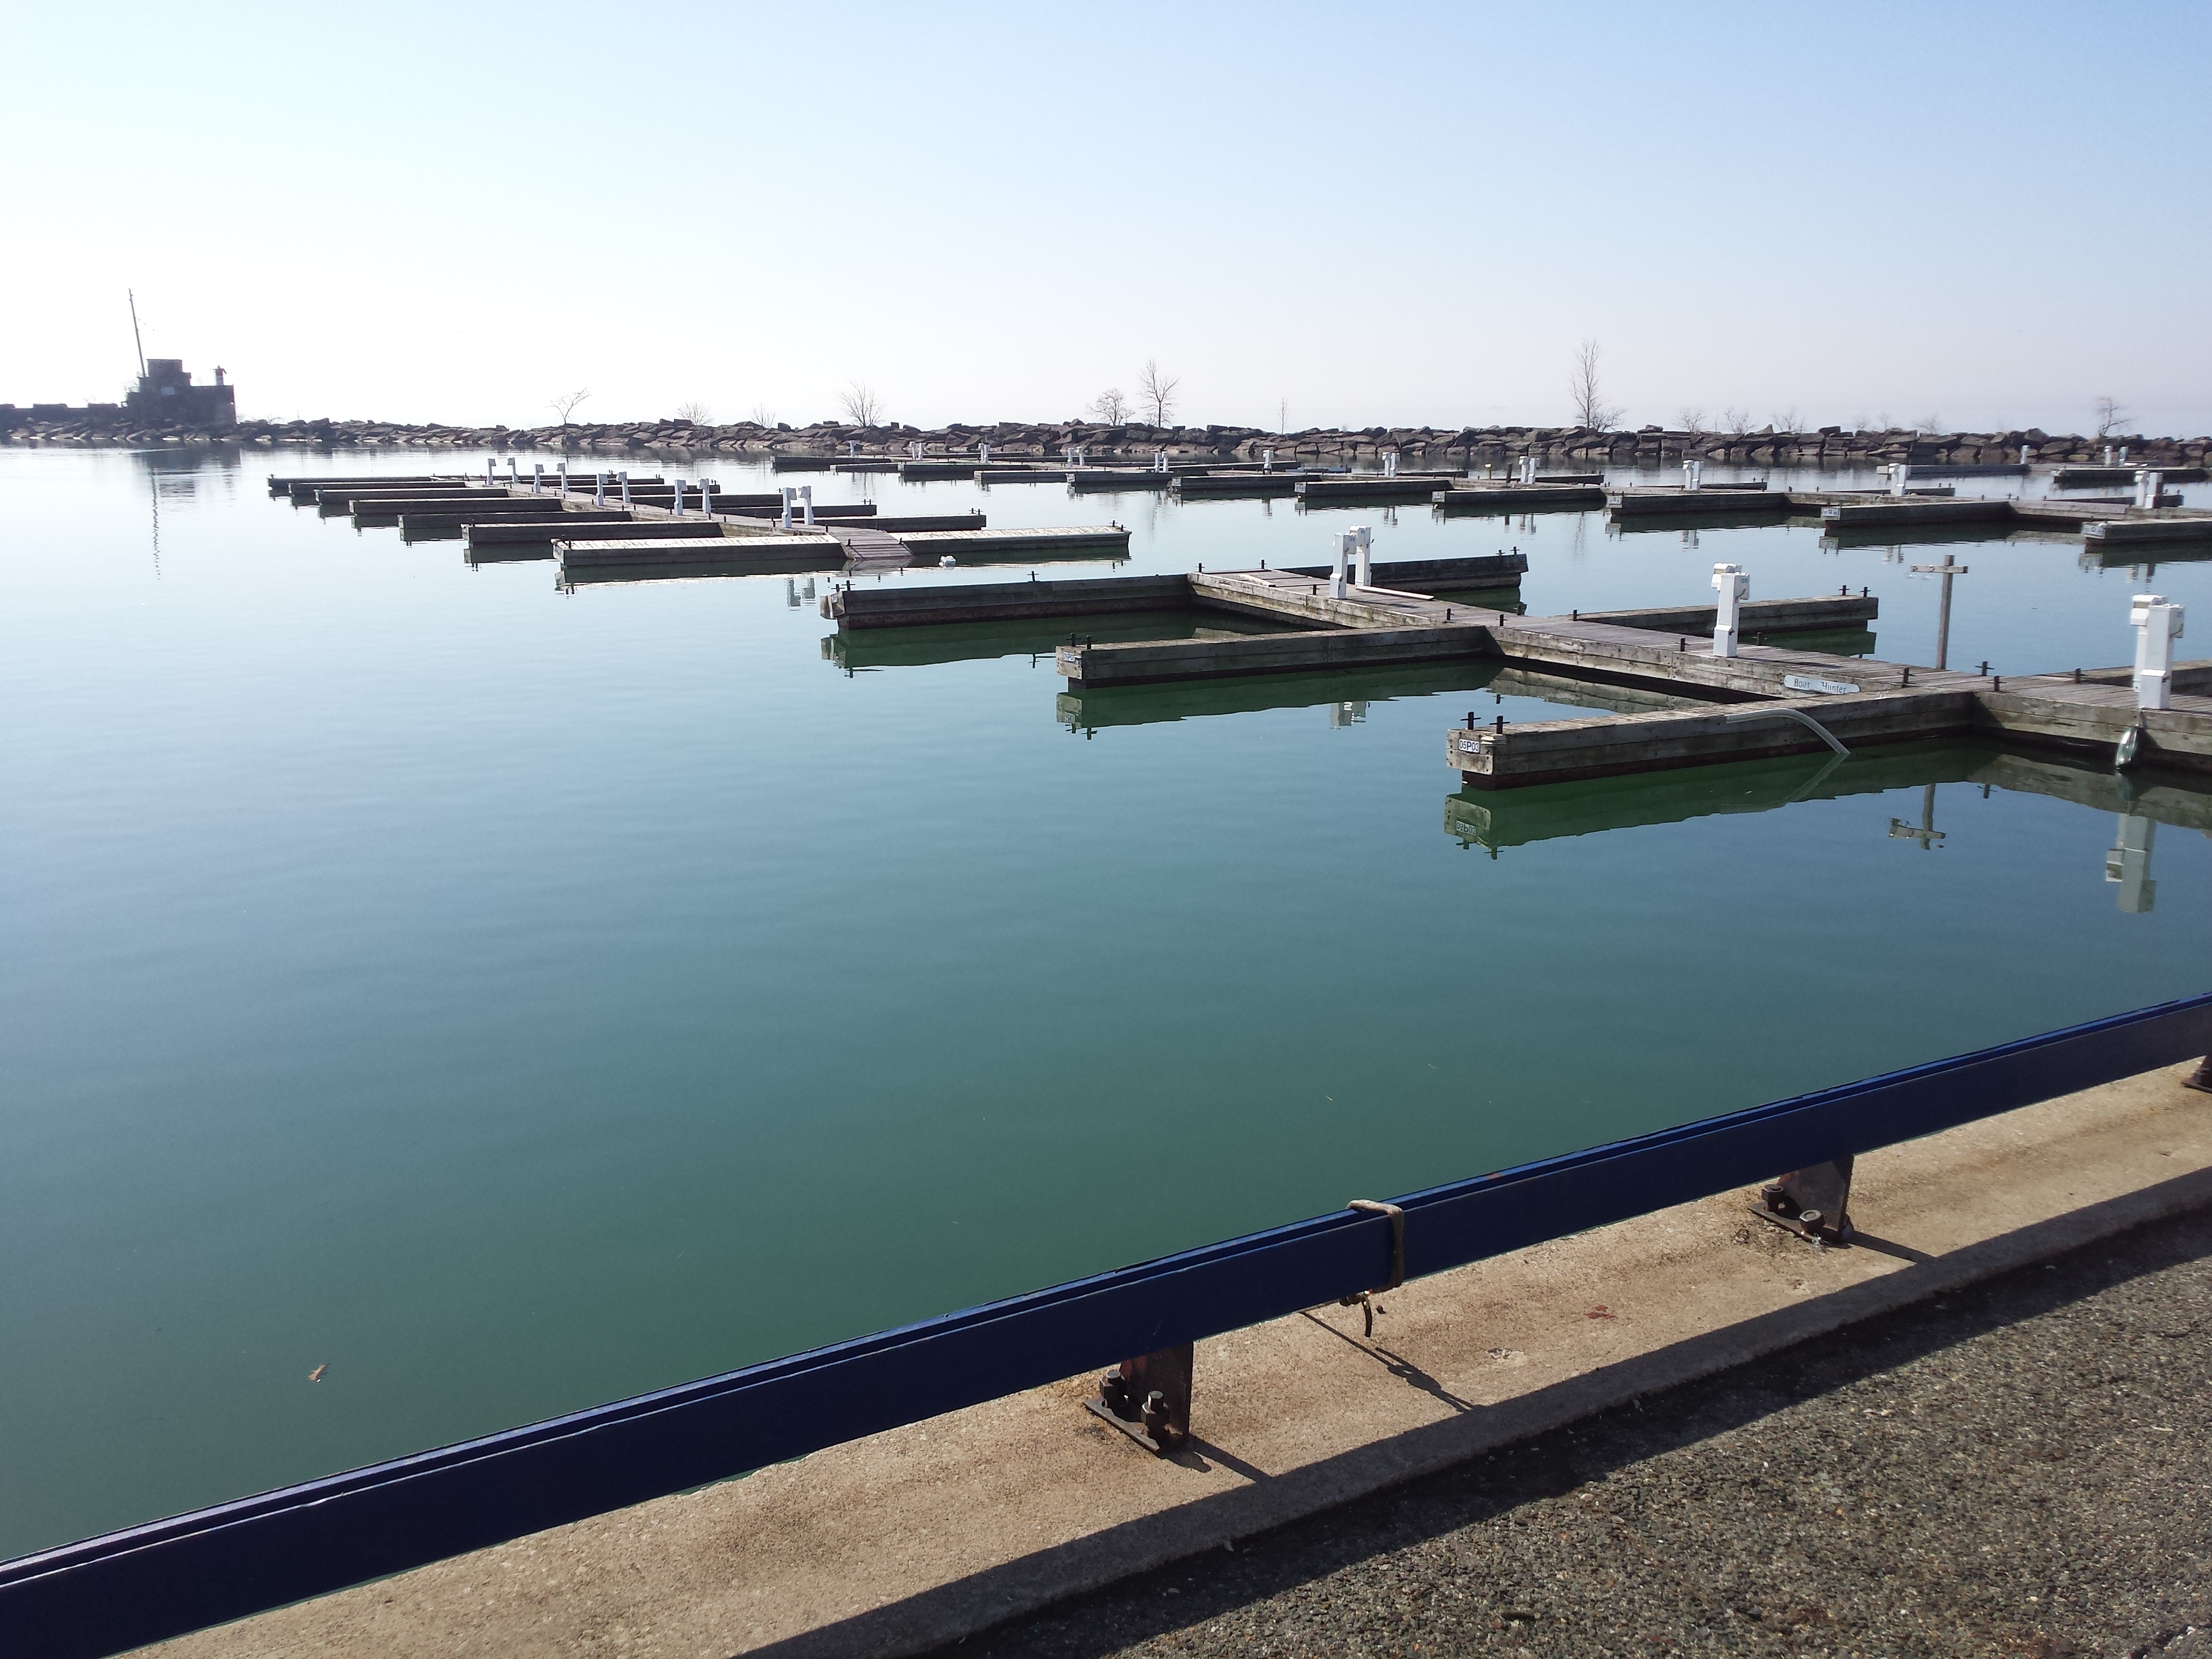
mississauga, lake ontario, canada, water, sky, water resources, dock, reflection, sea, architecture, ocean, marina, pier, cloud, calm, harbor, lake, river, vehicle, photography, mountain, horizon, port, city, nonbuilding structure, airplane, channel, vacation, beach, urban design, coast